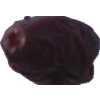
Label: dates